Vellachi

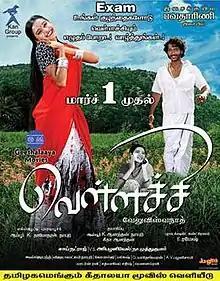
Theatrical release poste

Vellachi is a 2013 Indian Tamil-language romance film written and directed by Velu Vishwanath. The film stars newcomers Pintu Pandu and Suchitra Unni. The music was composed by Bhavatharini with cinematography by Sai Natraj and editing by Hari Palanivel. The film released on 1 March 2013.